Battle of Yatay

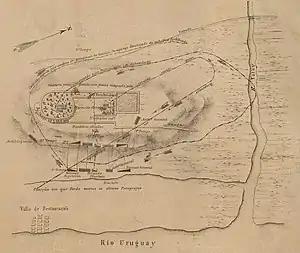
Map of the Battle of Yatay.

Estigarribia advanced unopposed to the south, taking on São Borja and Itaqui. In the meantime, Estigarribia's column was attacked and partially destroyed on the outskirts of São Borja, in the battle of Butuí. Some of the Paraguayan forces were stationed in São Tomé and São Borja while Duarte was heading south.